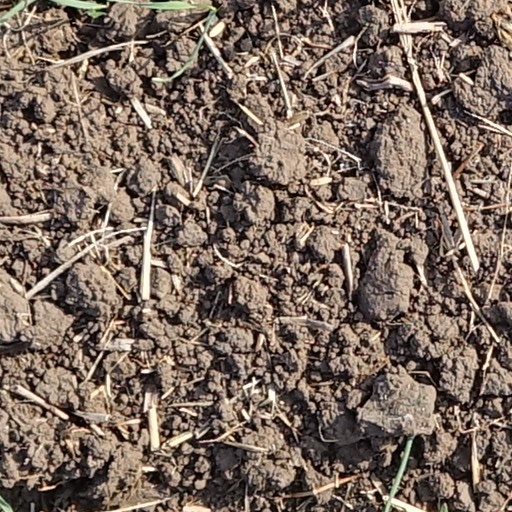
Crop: wheat